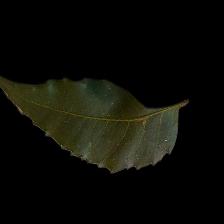
Plant: Neem